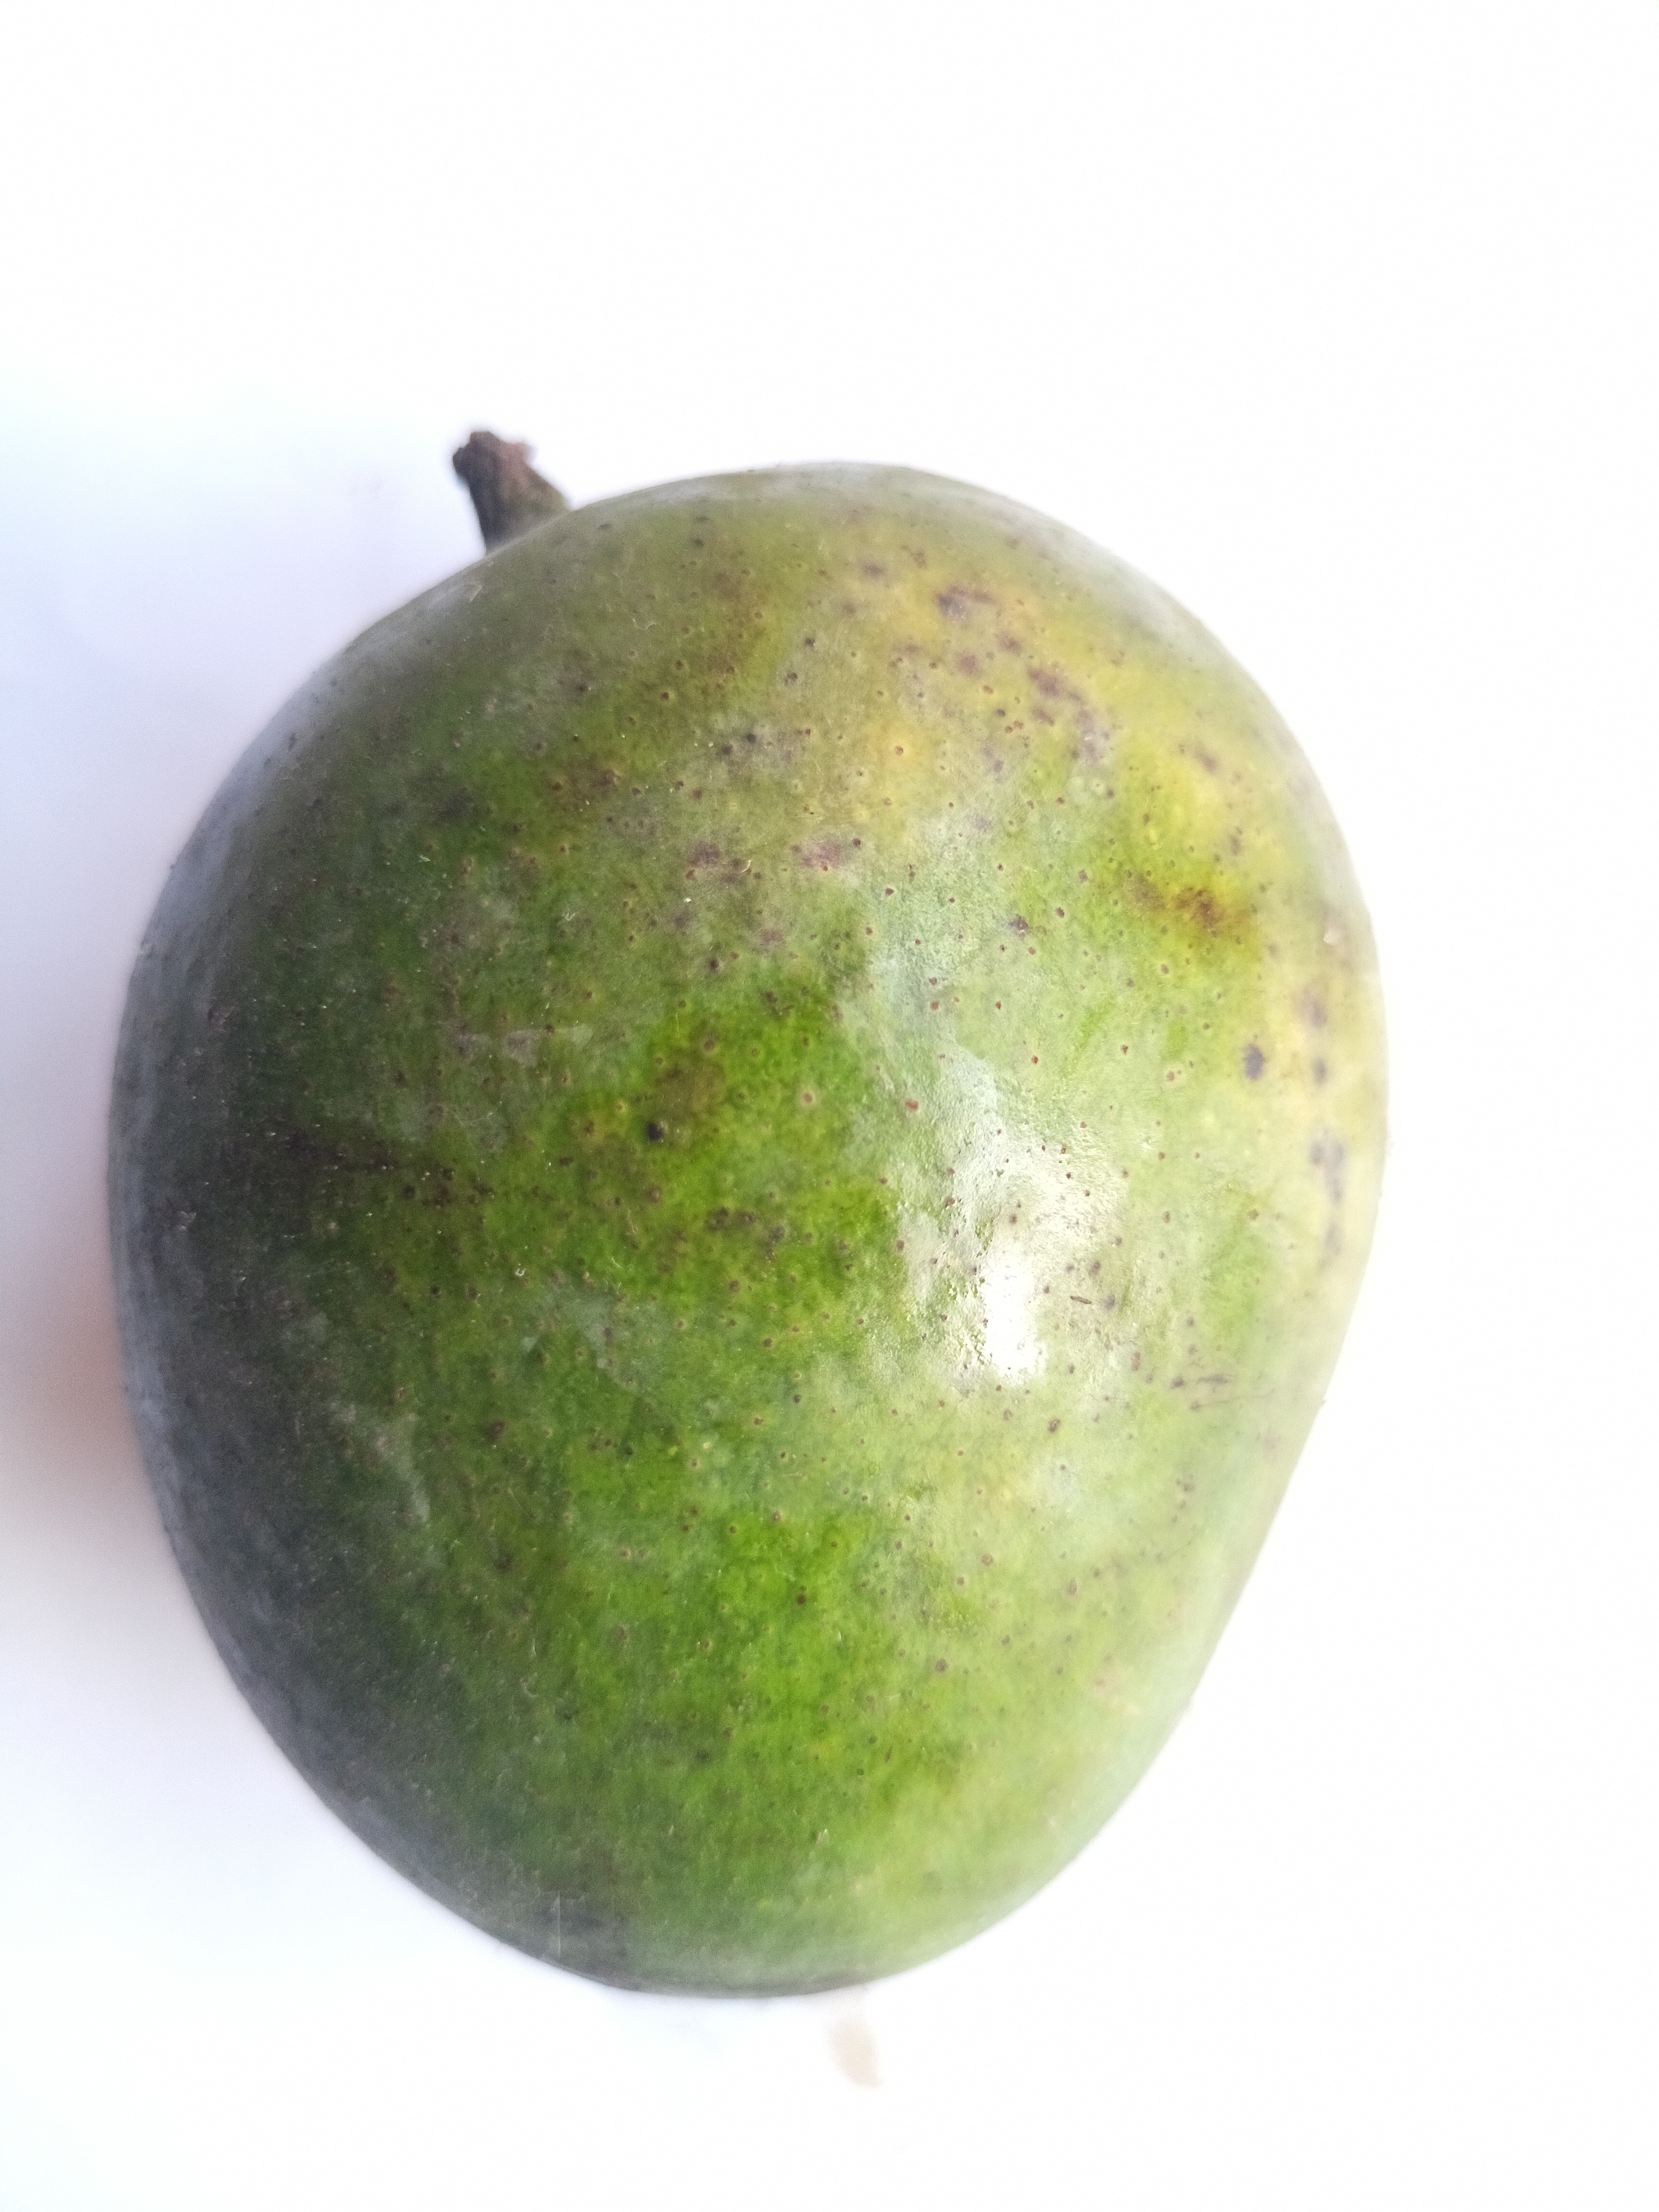
Mango variety: Khrishapat